Zağulba Bağları

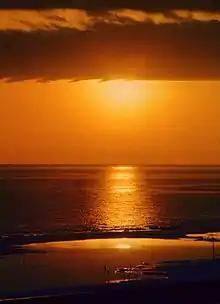
Zaqulba Beach view from Ganclik Hotel

For decades, Zagulba has been a cult place for the Baku intelligentsia. It was like Riviera and Monaco for locals with interesting Landshaft and nice sea view.